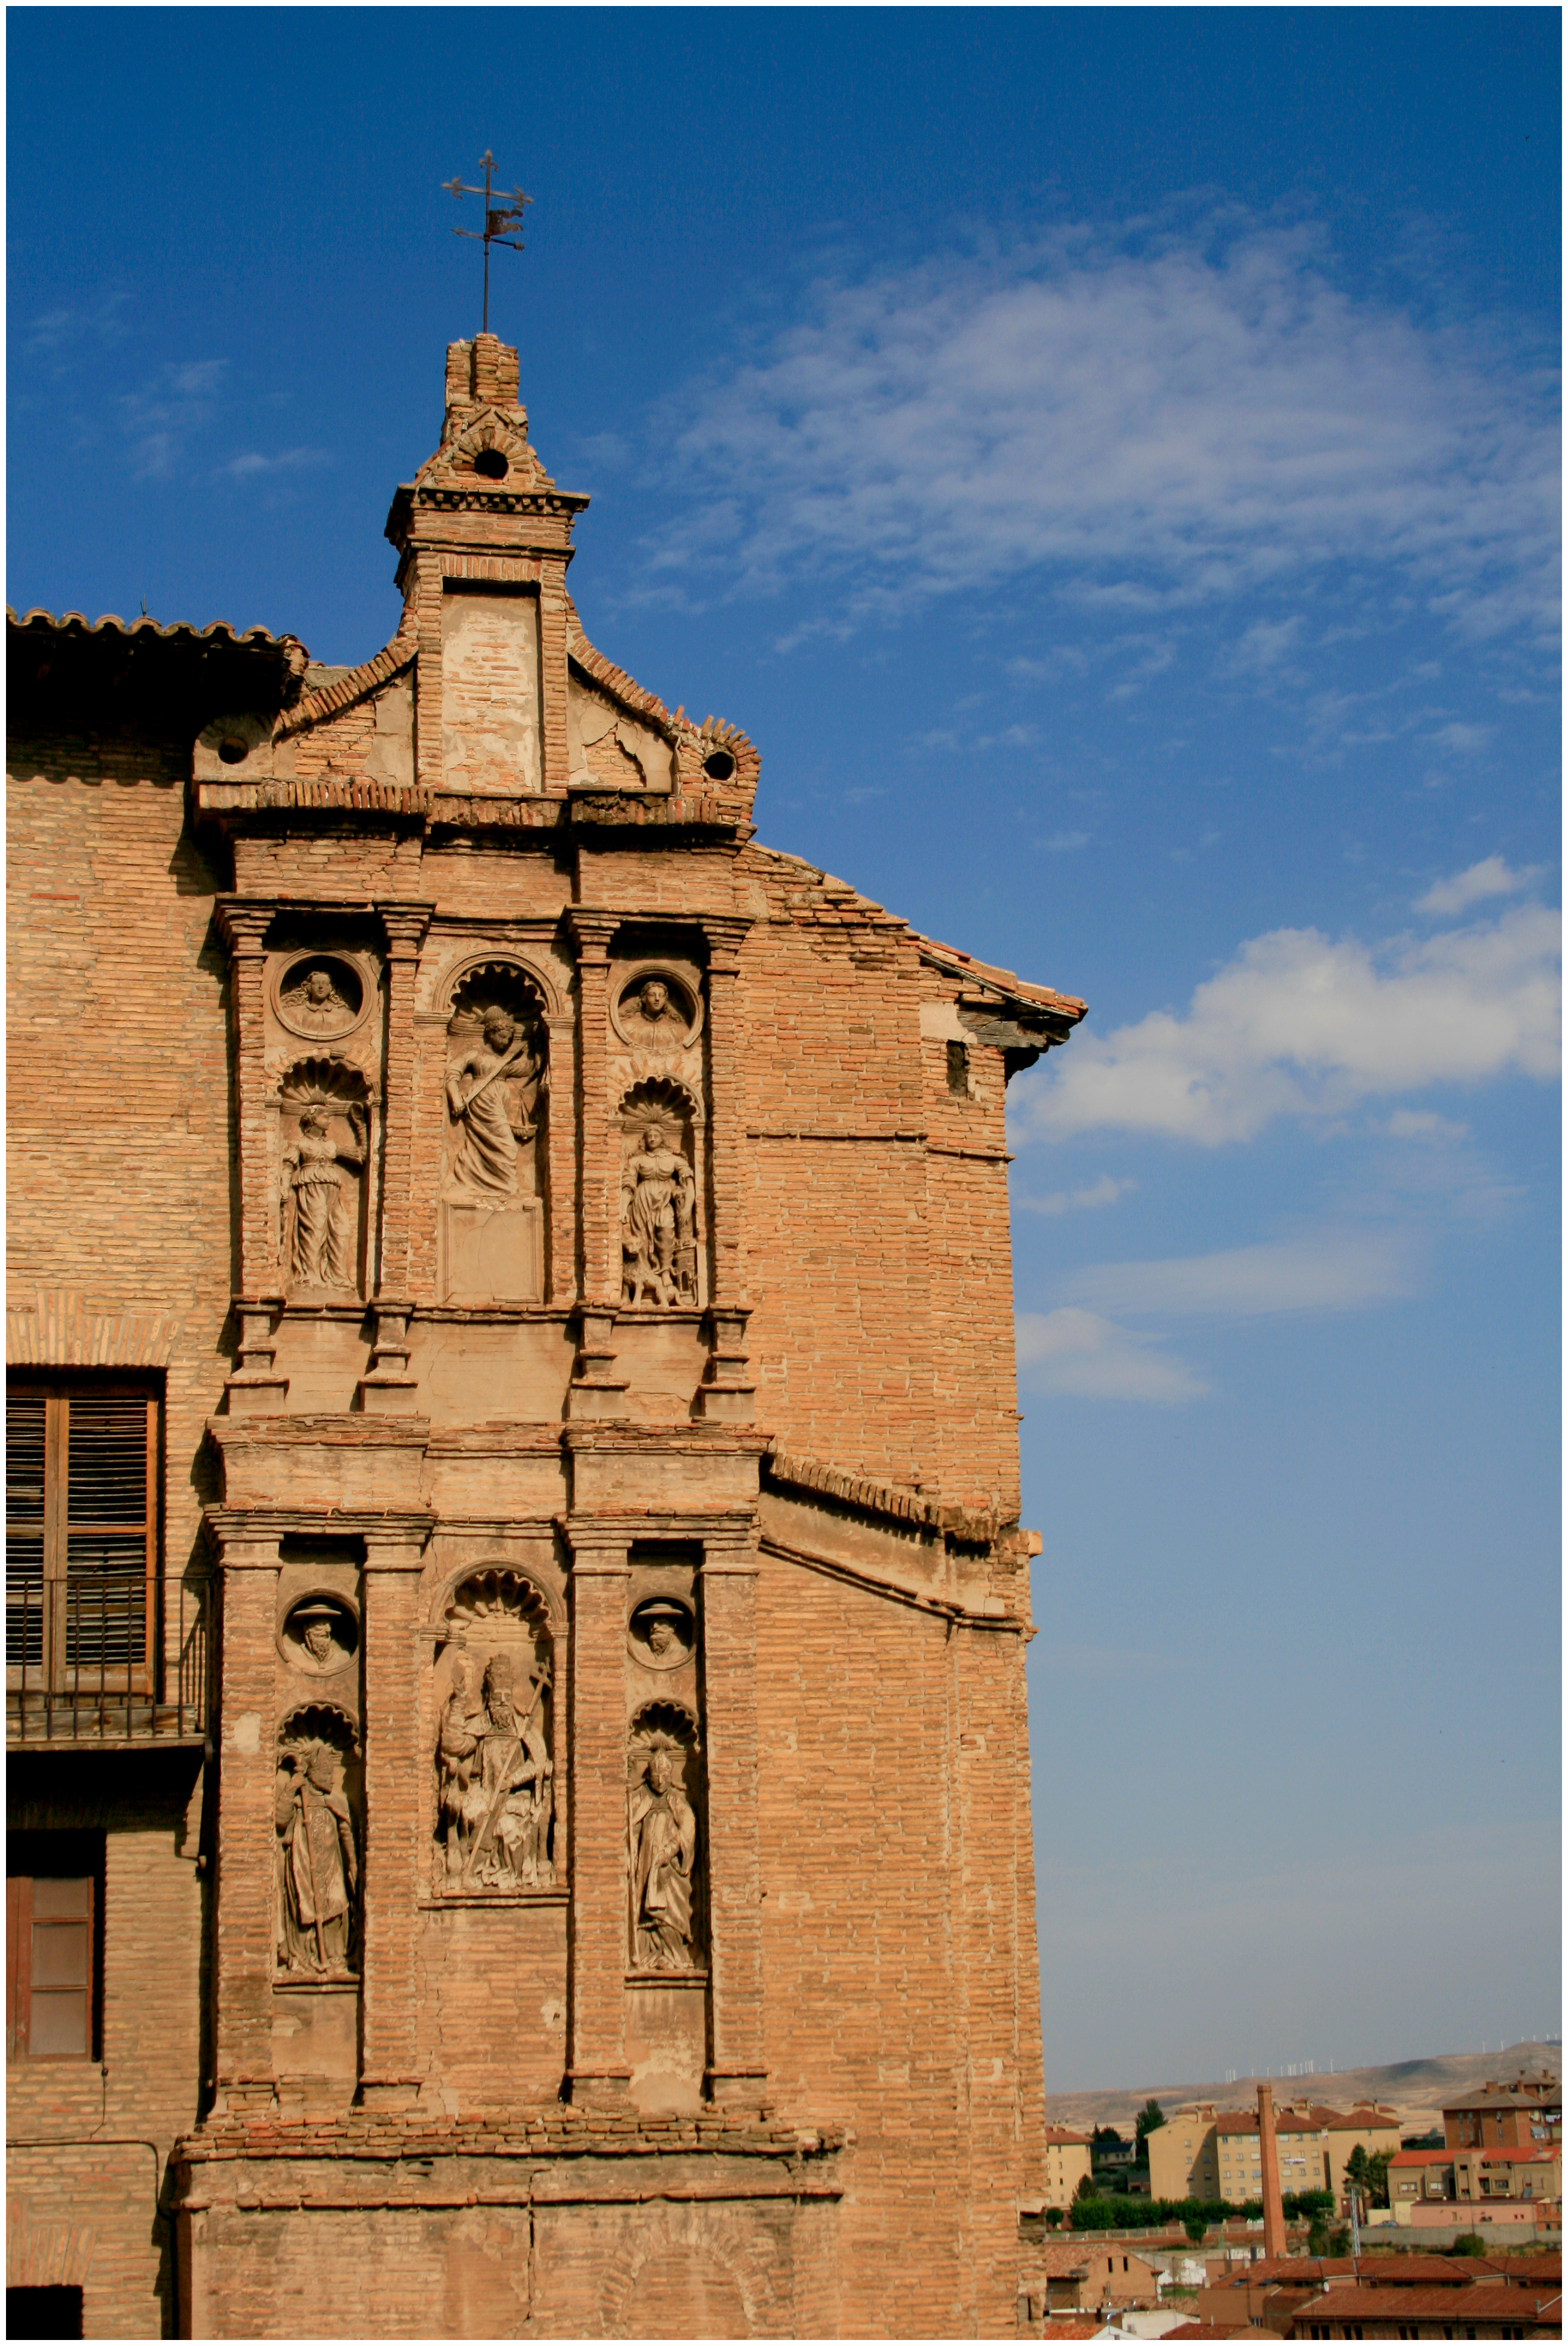
architecture, monument, arch, tower, landmark, facade, church, place of worship, bell tower, temple, steeple, tarazona, zaragoza, palacioepiscopal, ancient history